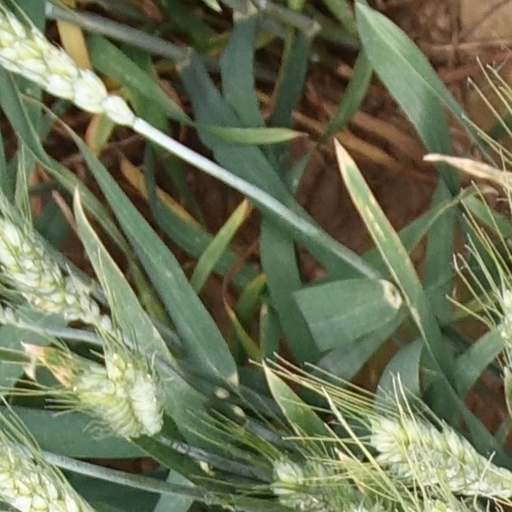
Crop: wheat